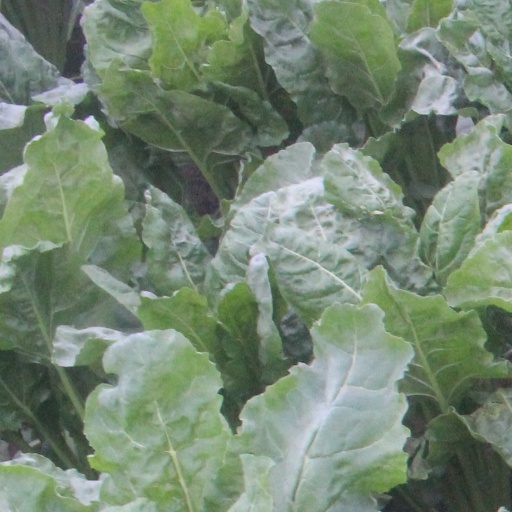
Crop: sugar beet